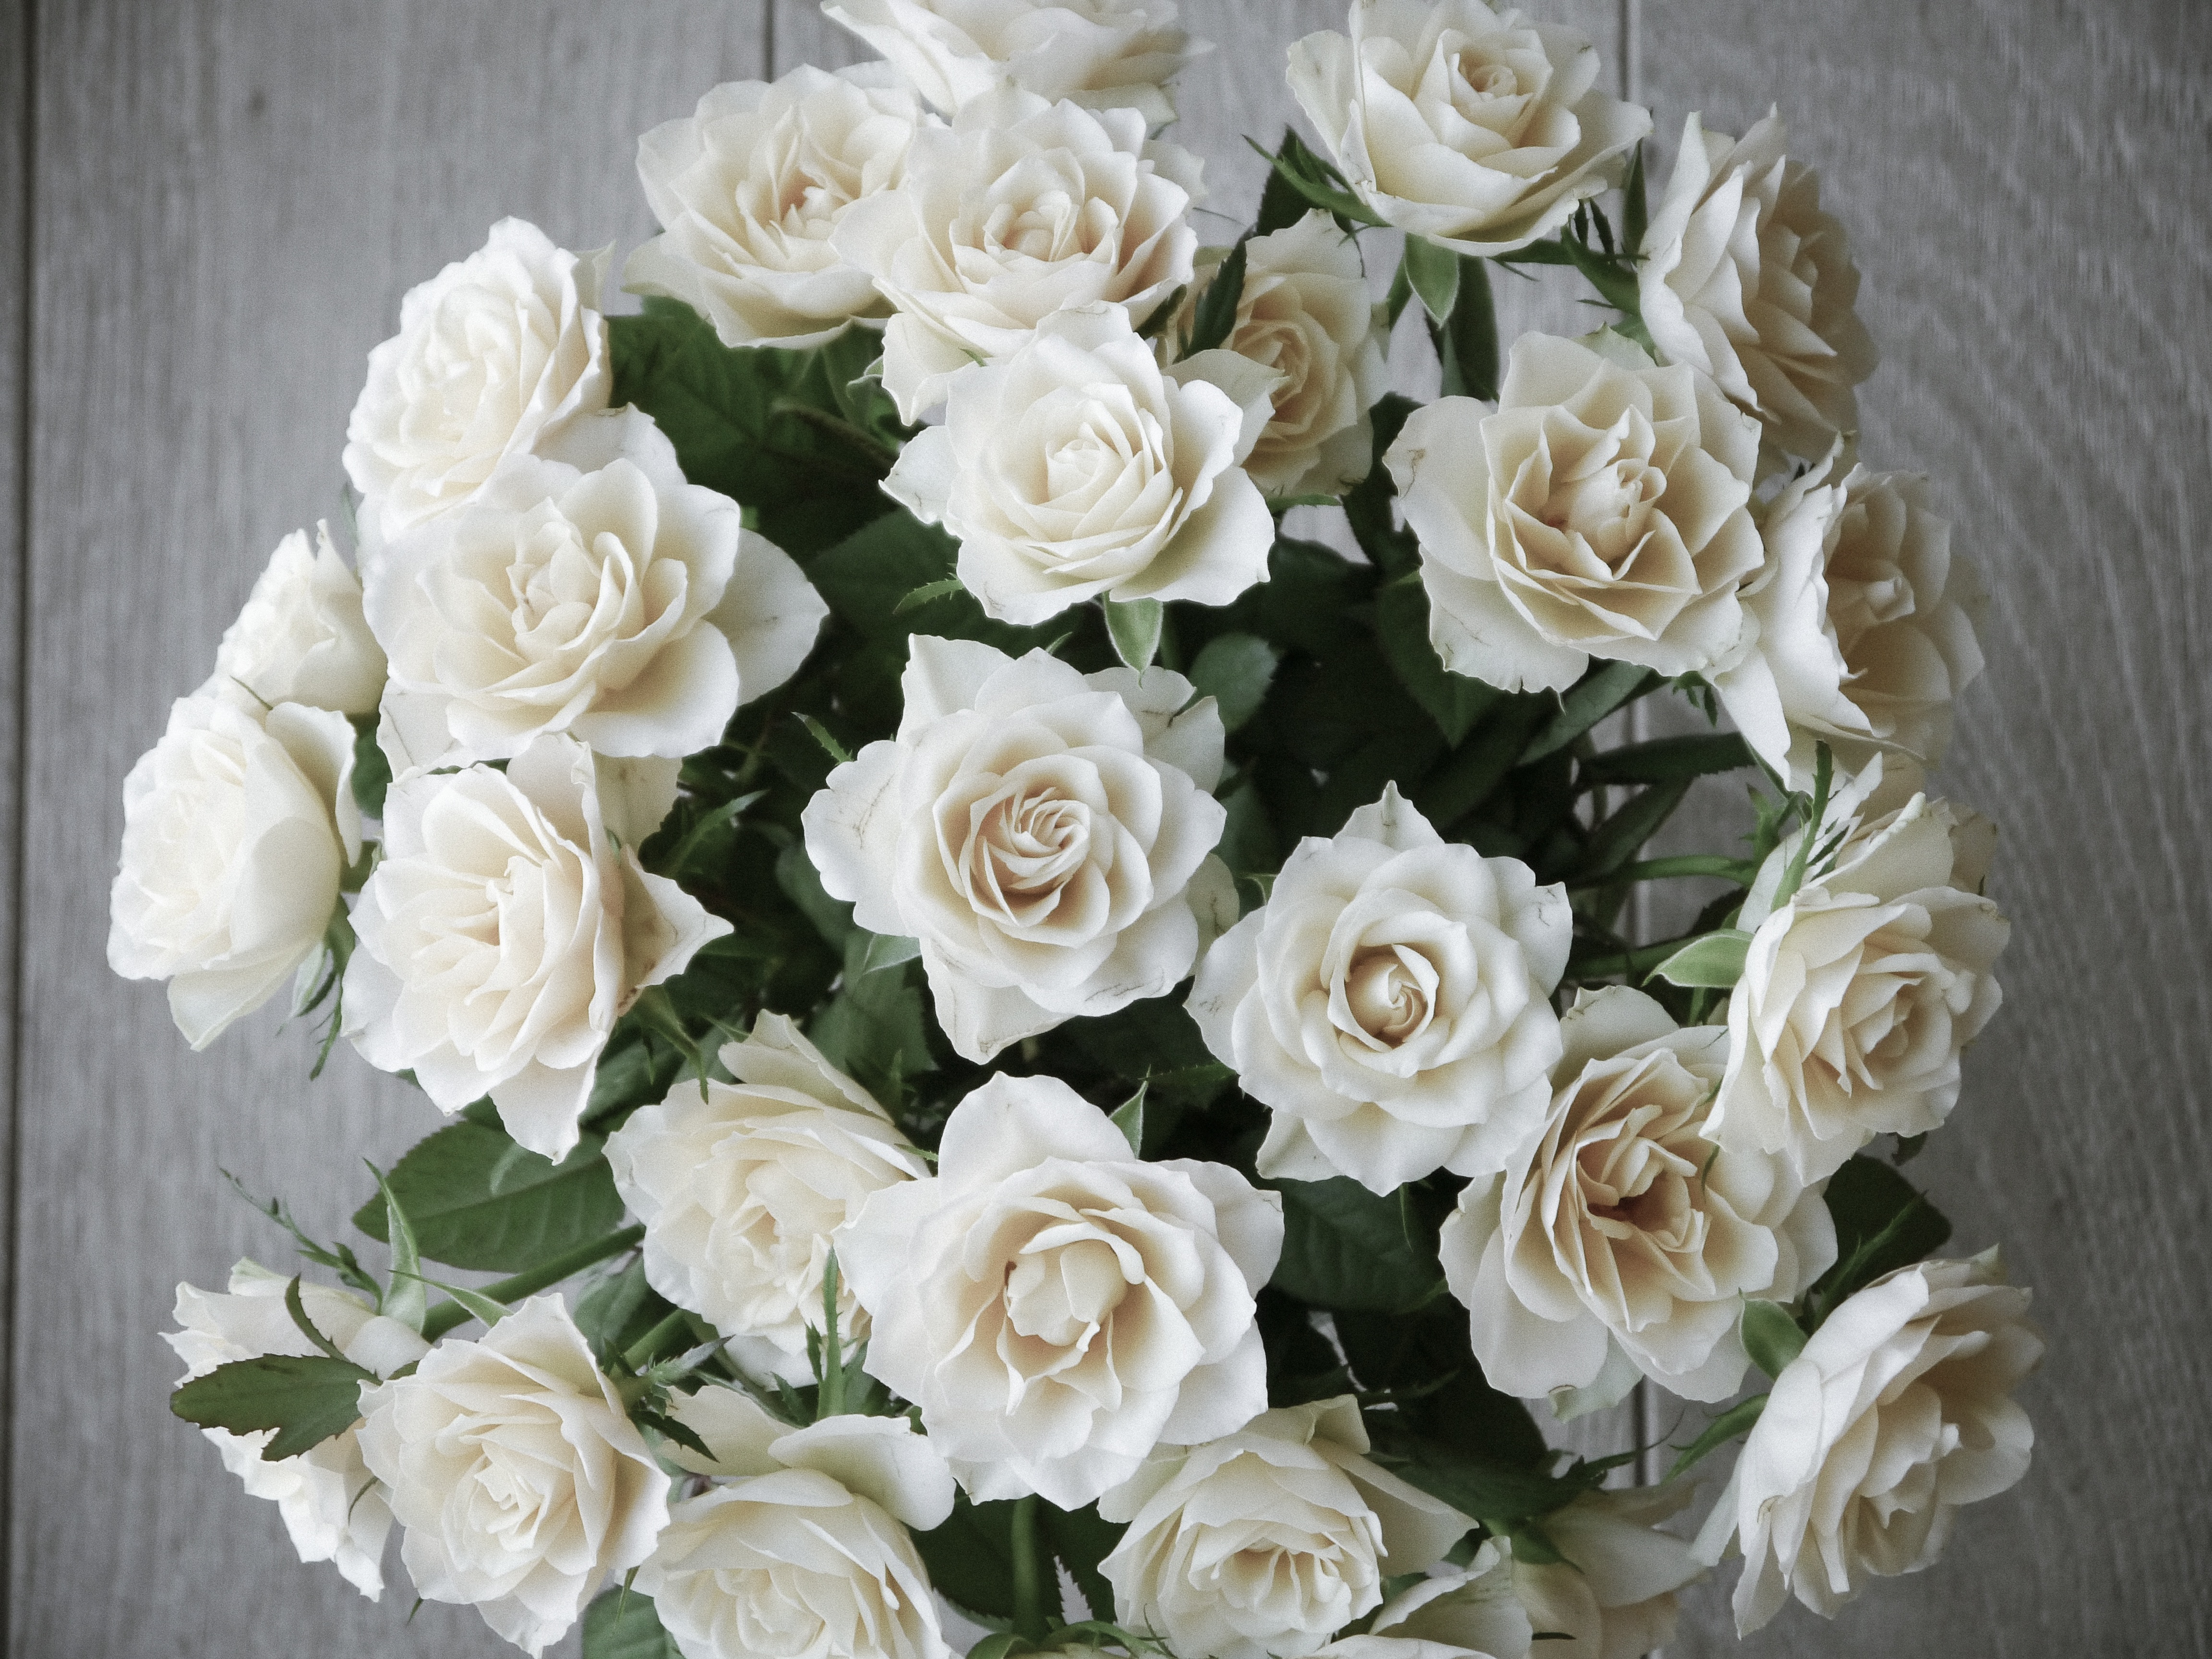
blossom, plant, white, flower, petal, bloom, love, bouquet, rose, romance, romantic, yellow, wedding, top view, roses, bouquet of flowers, bouquet of roses, floristry, floribunda, flowering plant, garden roses, rose family, flower bouquet, cut flowers, floral design, land plant, flower arranging